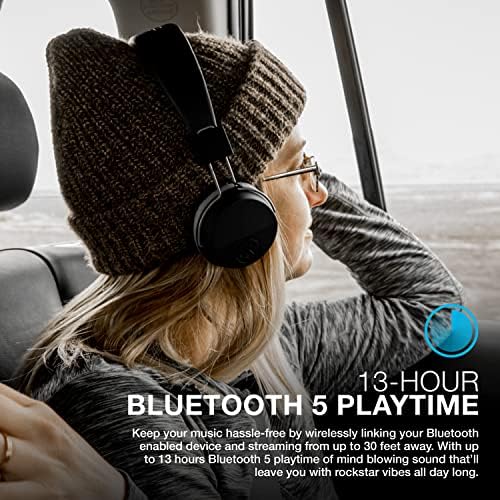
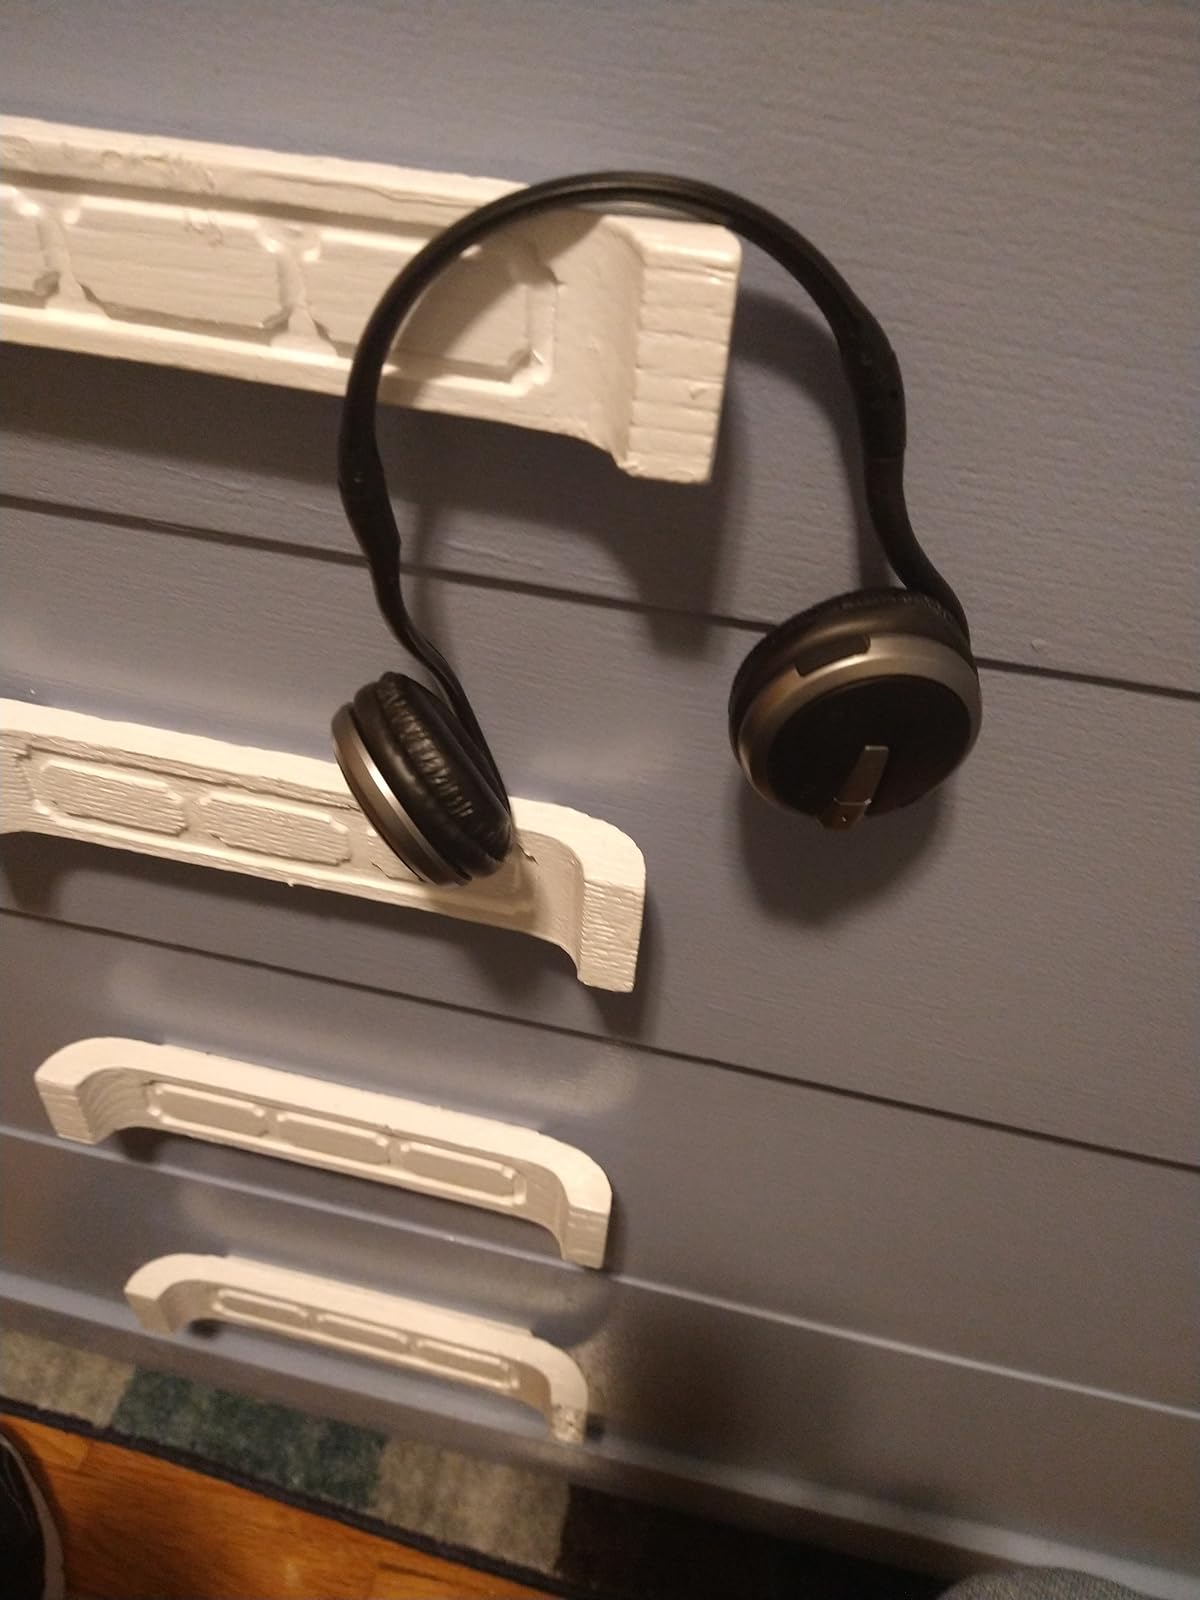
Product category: headphones
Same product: no